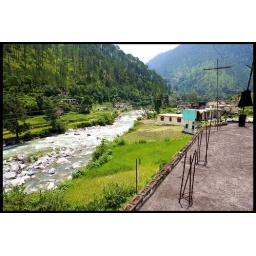
A view of the sacred river Ganges from the roof of a small ashram in Uttarkashi.